French frigate Sibylle (1791)

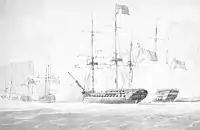
Capture of "Sybille" by "Romney"

From 23 April 1790 to October–December 1792, "Sibylle" escorted a convoy and transferred funds from Toulon to Smyrna, first under Capitaine de vaisseau (CV) Grasse-Briançon and then CV de Venel. From March 1793 to January 1794, under CV Rondeau, she escorted convoys between Toulon and Marseille and then she moved to the Levant station. She cruised the Aegean Sea, and in June 1794 she was escorting a convoy from Candia to Mykonos.